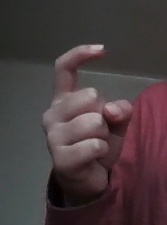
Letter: ra